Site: brandenburg
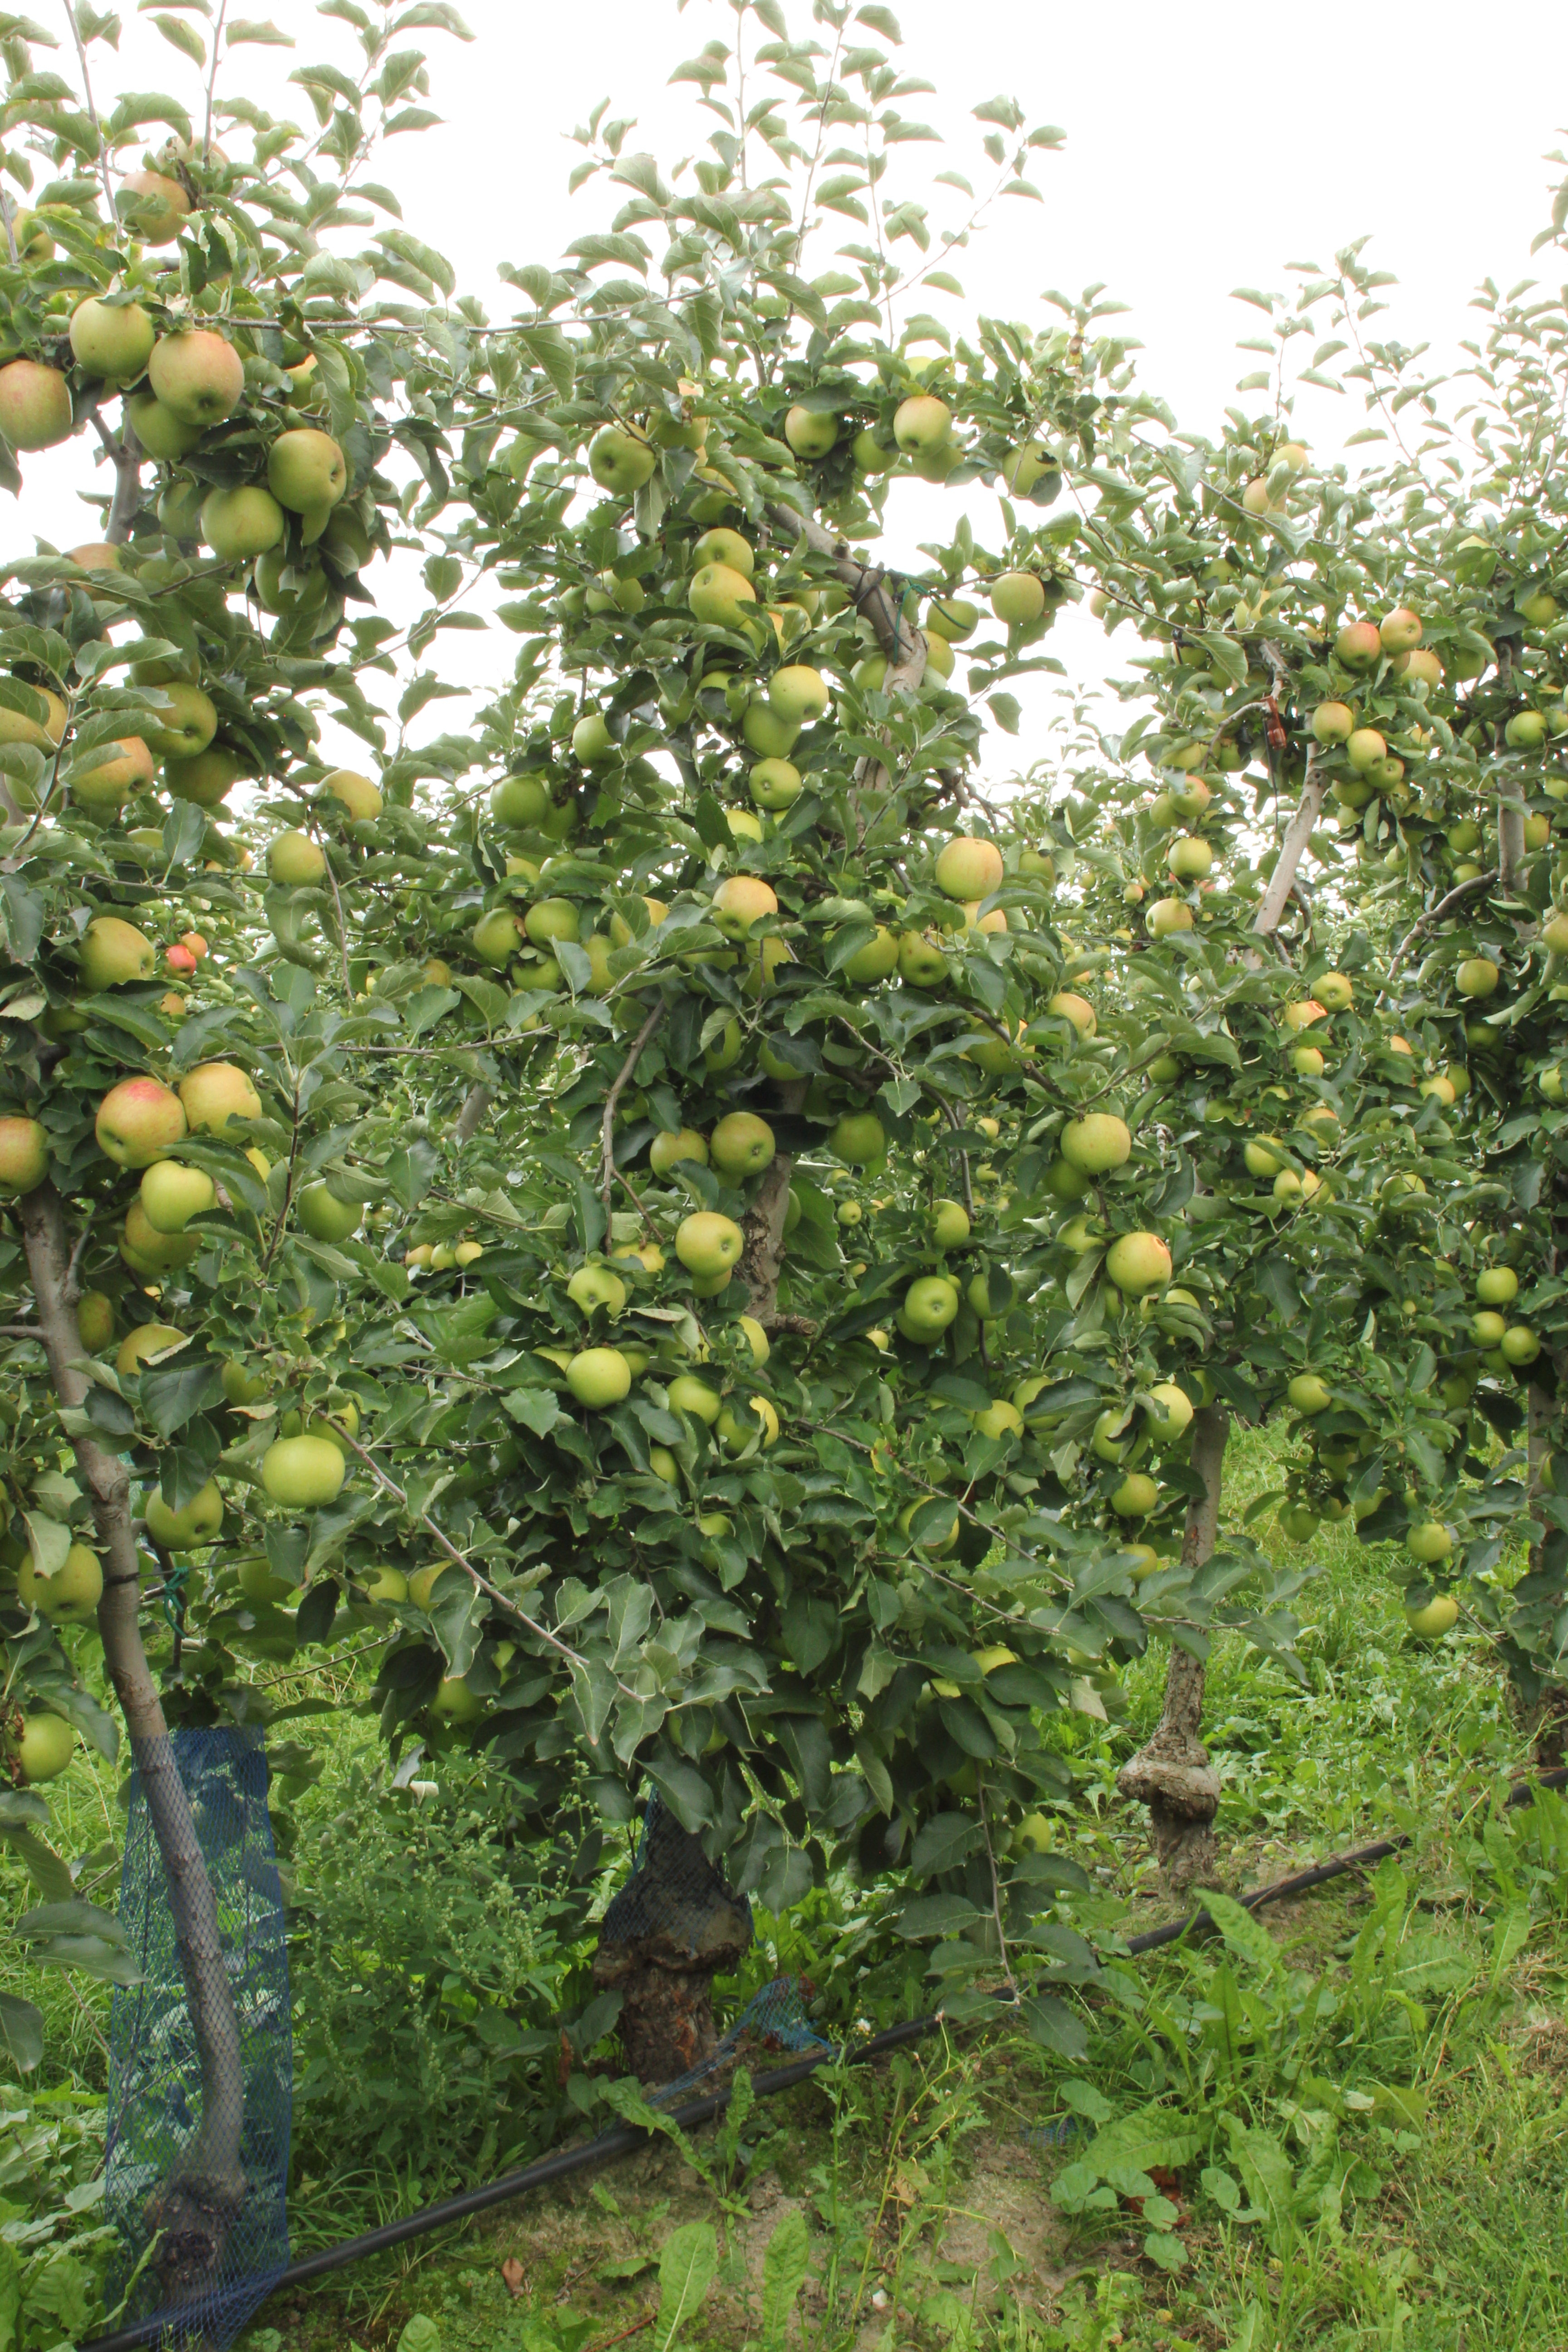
Growth stage (BBCH 87): Maturity of fruit and seed